Renaissance Hotels

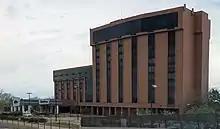
The first Ramada Renaissance Hotel, now a Radisson, opened in 1981 in Aurora, Colorado.

Renaissance Hotels was founded in 1981 as Ramada Renaissance, an upscale division of Ramada Inns. The first property was located in Aurora, Colorado, outside Denver. Ramada's hotels and restaurants were sold to Hong Kong–based New World Development Ltd. in 1989 for $540 million. New World divided the Renaissance Hotels brand into a separate chain and developed Renaissance and Ramada as independent hotel brands. (the U.S. rights to the Ramada name were sold to Prime Hospitality), and the former Ramada Corp. was renamed Aztar Corp.